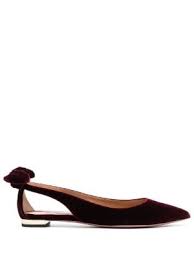
Label: Ballet Flat